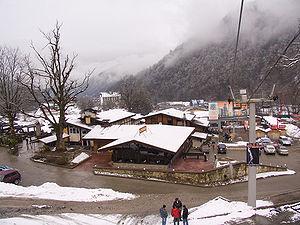
Krasnaïa Poliana est une commune urbaine du kraï de Krasnodar et une station de ski huppée située à l'extrémité occidentale du Caucase, en Russie, près de la ville de Sotchi et des côtes de la mer Noire. Son territoire dépend administrativement du district d'Adler, appartenant au Grand Sotchi. La station a accueilli les épreuves de neige des Jeux olympiques d'hiver de 2014 de Sotchi. Krasnaïa Poliana est jumelée avec la commune des Houches en Haute-Savoie.